Francis I, Holy Roman Emperor

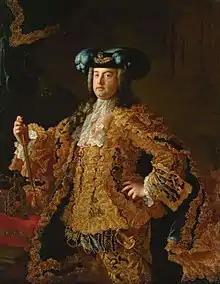
Portrait by Martin van Meytens,

Francis I (Francis Stephen; ; ; ; 8 December 1708 – 18 August 1765) was Holy Roman Emperor from 1745 to 1765, Archduke of Austria from 1740 to 1765, Duke of Lorraine and Bar from 1729 to 1737, and Grand Duke of Tuscany from 1737 to 1765. He became the ruler of the Holy Roman Empire, Austria, and Tuscany through his marriage to his second cousin Maria Theresa of Austria, daughter of Emperor Charles VI. Francis was the last non-Habsburg monarch of the Empire. The couple were the founders of the Habsburg-Lorraine dynasty, and their marriage produced sixteen children.